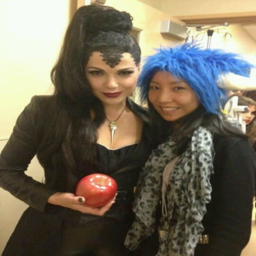
person in full costume paid a visit .